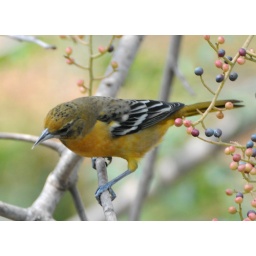
I spotted this pretty bird in my back yard in San Antonio in early September.